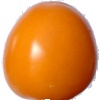
Label: yellow_tomato